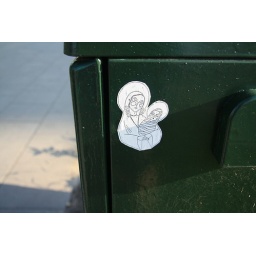
on a lamp post on bridge in krakow